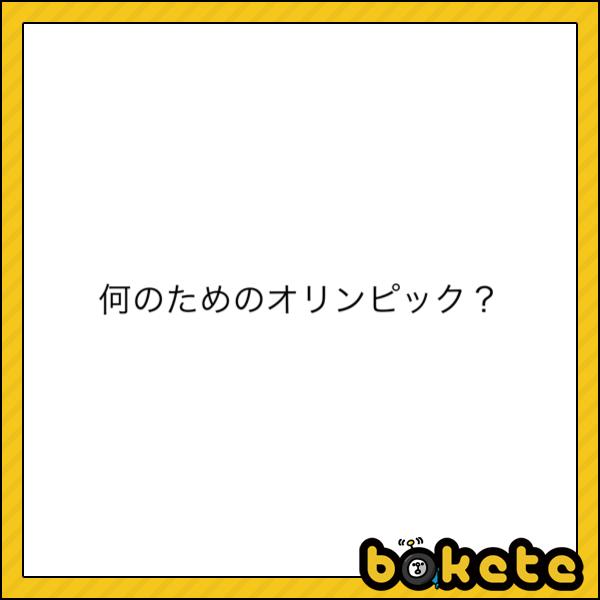
回答: 安心安全